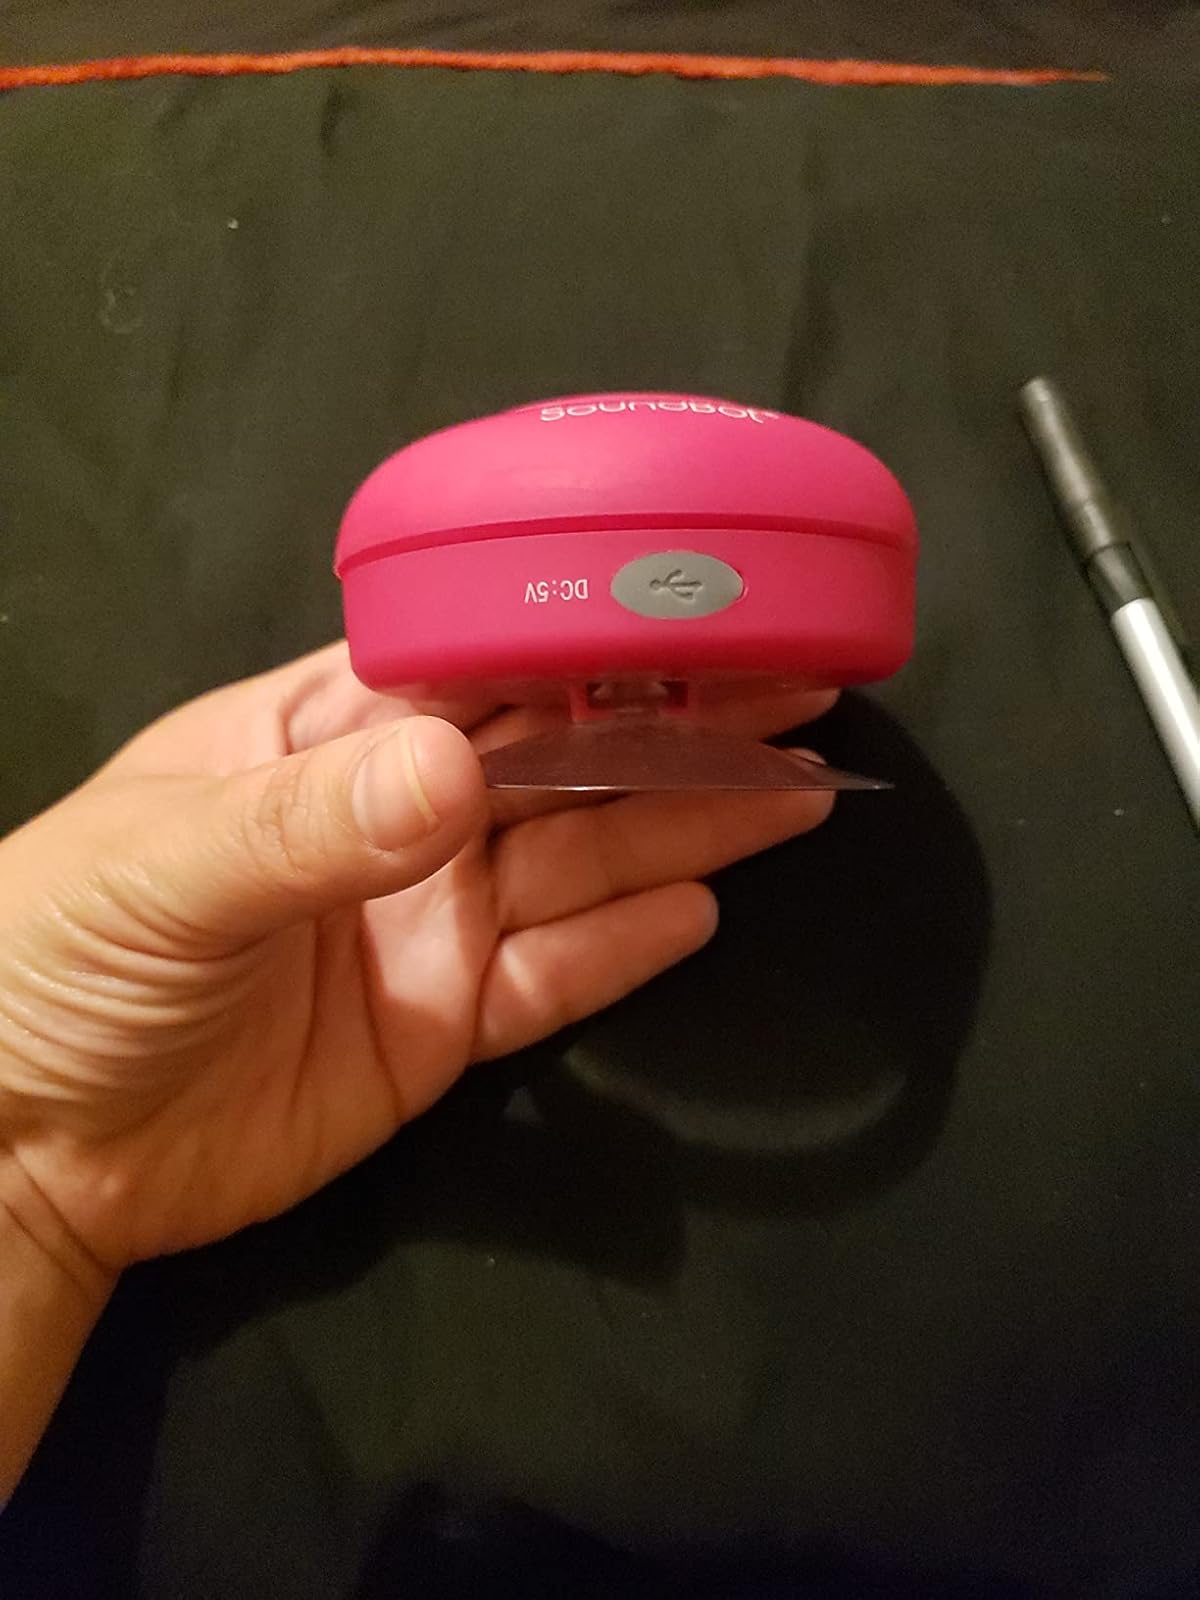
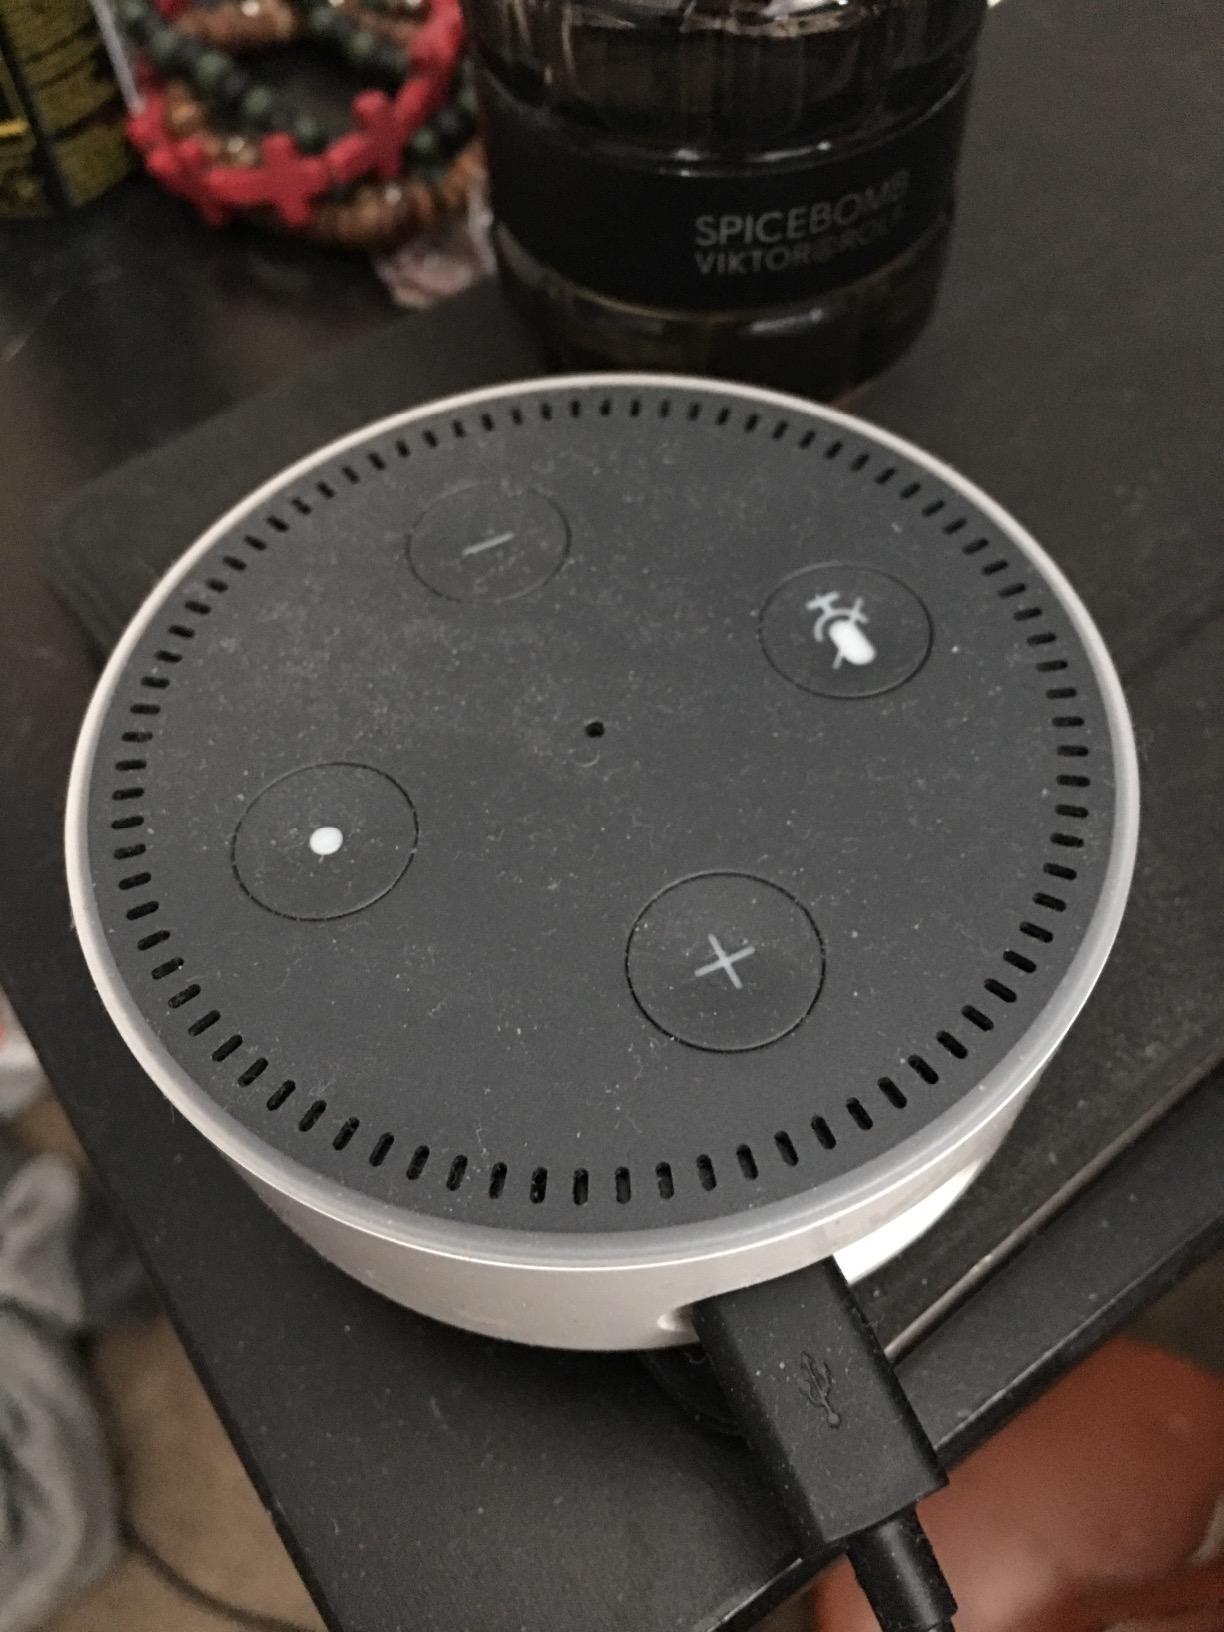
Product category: speaker
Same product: no